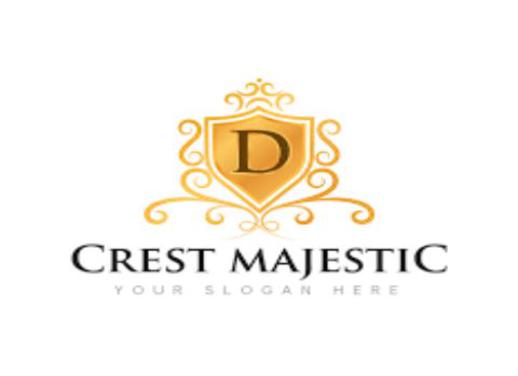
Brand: majestic
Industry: Clothes